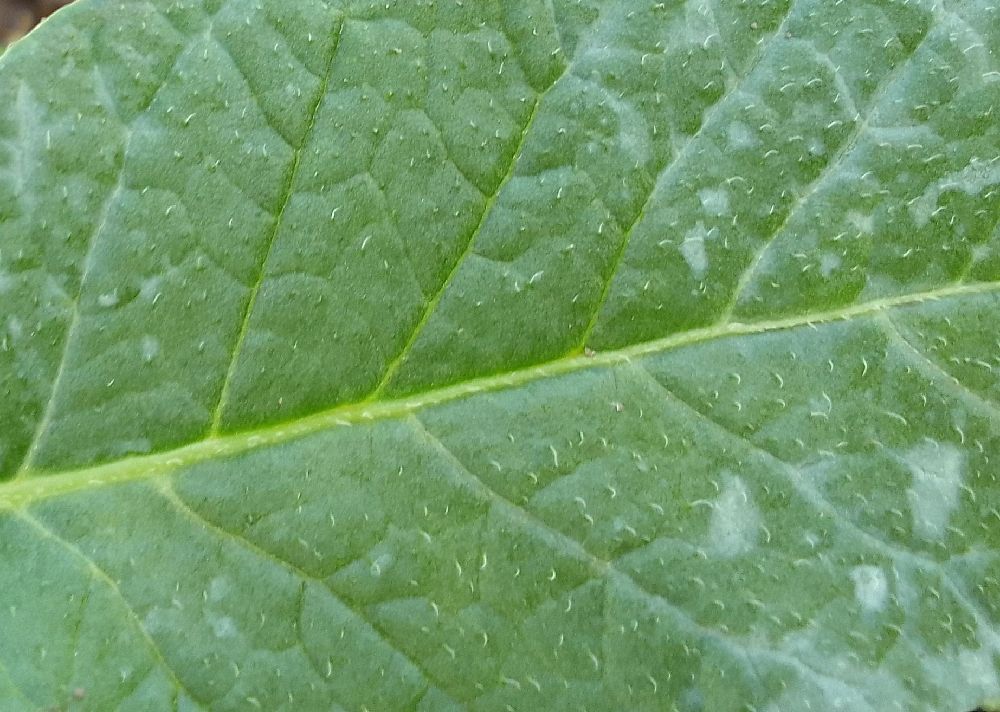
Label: Healthy